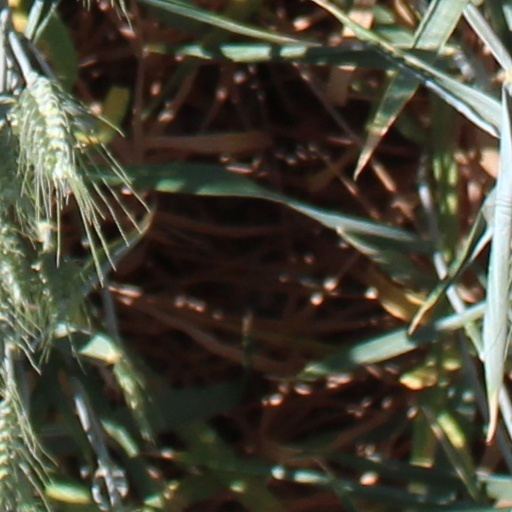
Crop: wheat